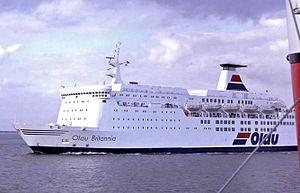
Le Moby Zazà est un ferry de la compagnie italienne Moby Lines. Construit aux chantiers ouest-allemands Weser Seebeckswerft entre 1981 et 1982 pour la compagnie Olau Line, il portait à l'origine le nom d‘Olau Britannia. Mis en service en mai 1982 sur les lignes entre le Royaume-Uni et les Pays-Bas, il est remplacé en 1990 par le nouvel Olau Britannia et cédé à l'armateur norvégien Fred. Olsen & Co. qui le fait naviguer quelques mois sous le nom de Bayard entre la Norvège et le Danemark avant de le revendre en décembre à la compagnie Color Line qui l'utilisera sur les mêmes lignes sous le nom de Christian IV. En 2008, il est revendu à la société Stella Lines qui l'exploite entre la Finlande et la Russie sous le nom de Julia jusqu'à la fermeture de la ligne en 2009. Après avoir navigué pour le compte de Fastnet Line entre le Royaume-Uni et l'Irlande jusqu'en 2012, il est utilisé comme hôtel flottant par la société britannique C-Bed sous le nom de Wind Perfection. Il est finalement acheté par Moby Lines fin 2015 pour être exploité sur les lignes de la Corse depuis Nice et Gênes.